Jean Baptiste Joseph De Bay père

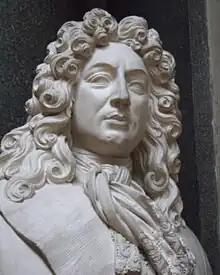
"Portrait of Jean-Baptiste Cassagnet"

He was the son of Philippus de Bay (1754–1810) and his wife Anna Catharina Taeymans. De Bay was a pupil of Willem Egidius van Buscum and Jan Frans van Geel in Mechelen and subsequently Antoine-Denis Chaudet at the École des Beaux-Arts de Paris. He was active in France where he first worked in Nantes from 1801. From 1817 he was in Paris where he became in conservator of the collection of antiquities of the Louvre.